Karyn Olivier

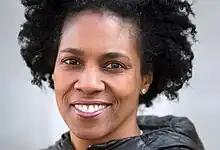

Karyn Olivier (born 1968) is a Philadelphia-based artist who creates public art, sculptures, installations and photography. Olivier alters familiar objects, spaces, and locations, often reinterpreting the role of monuments. Her work intersects histories and memories with present-day narratives.